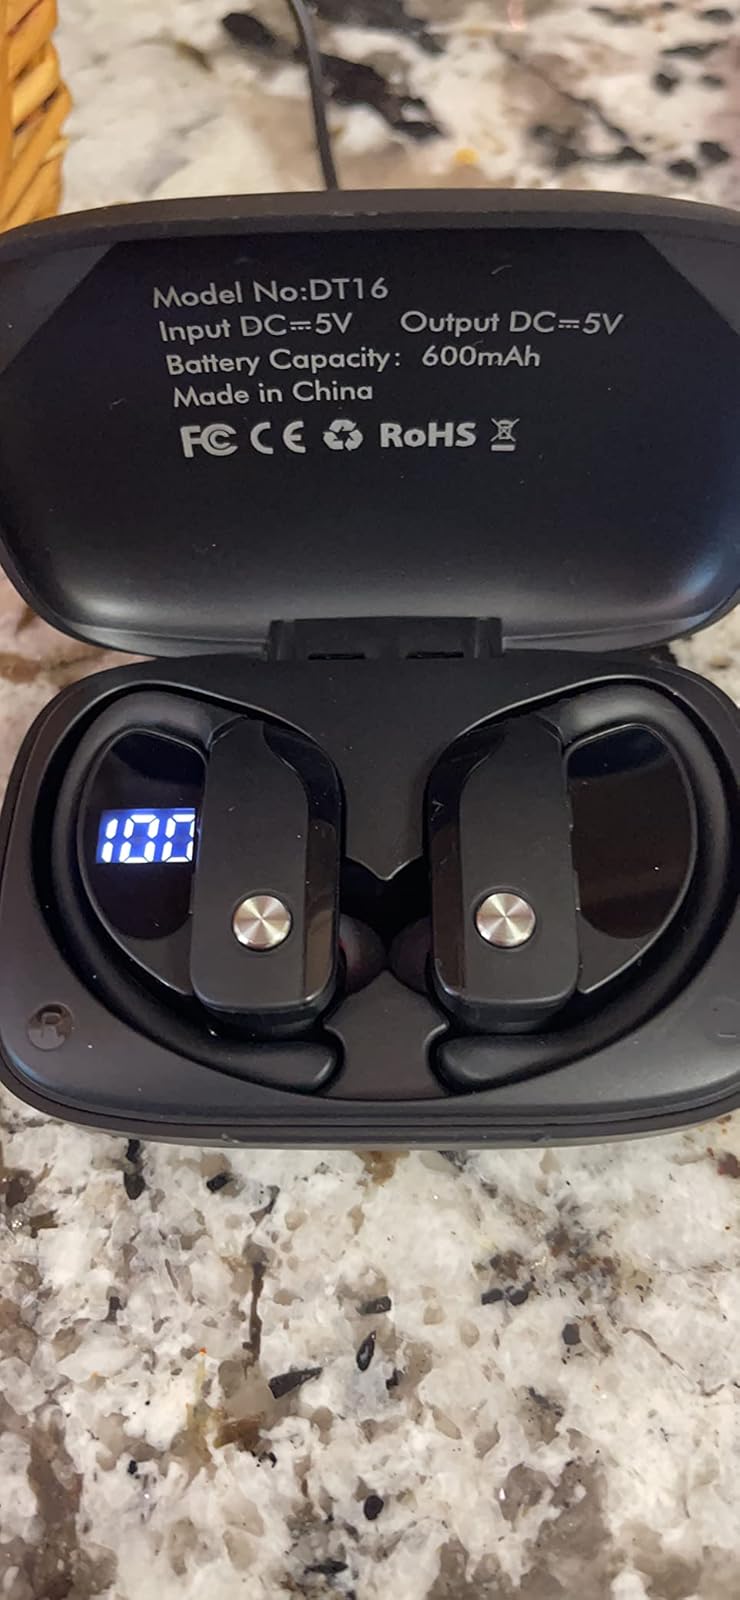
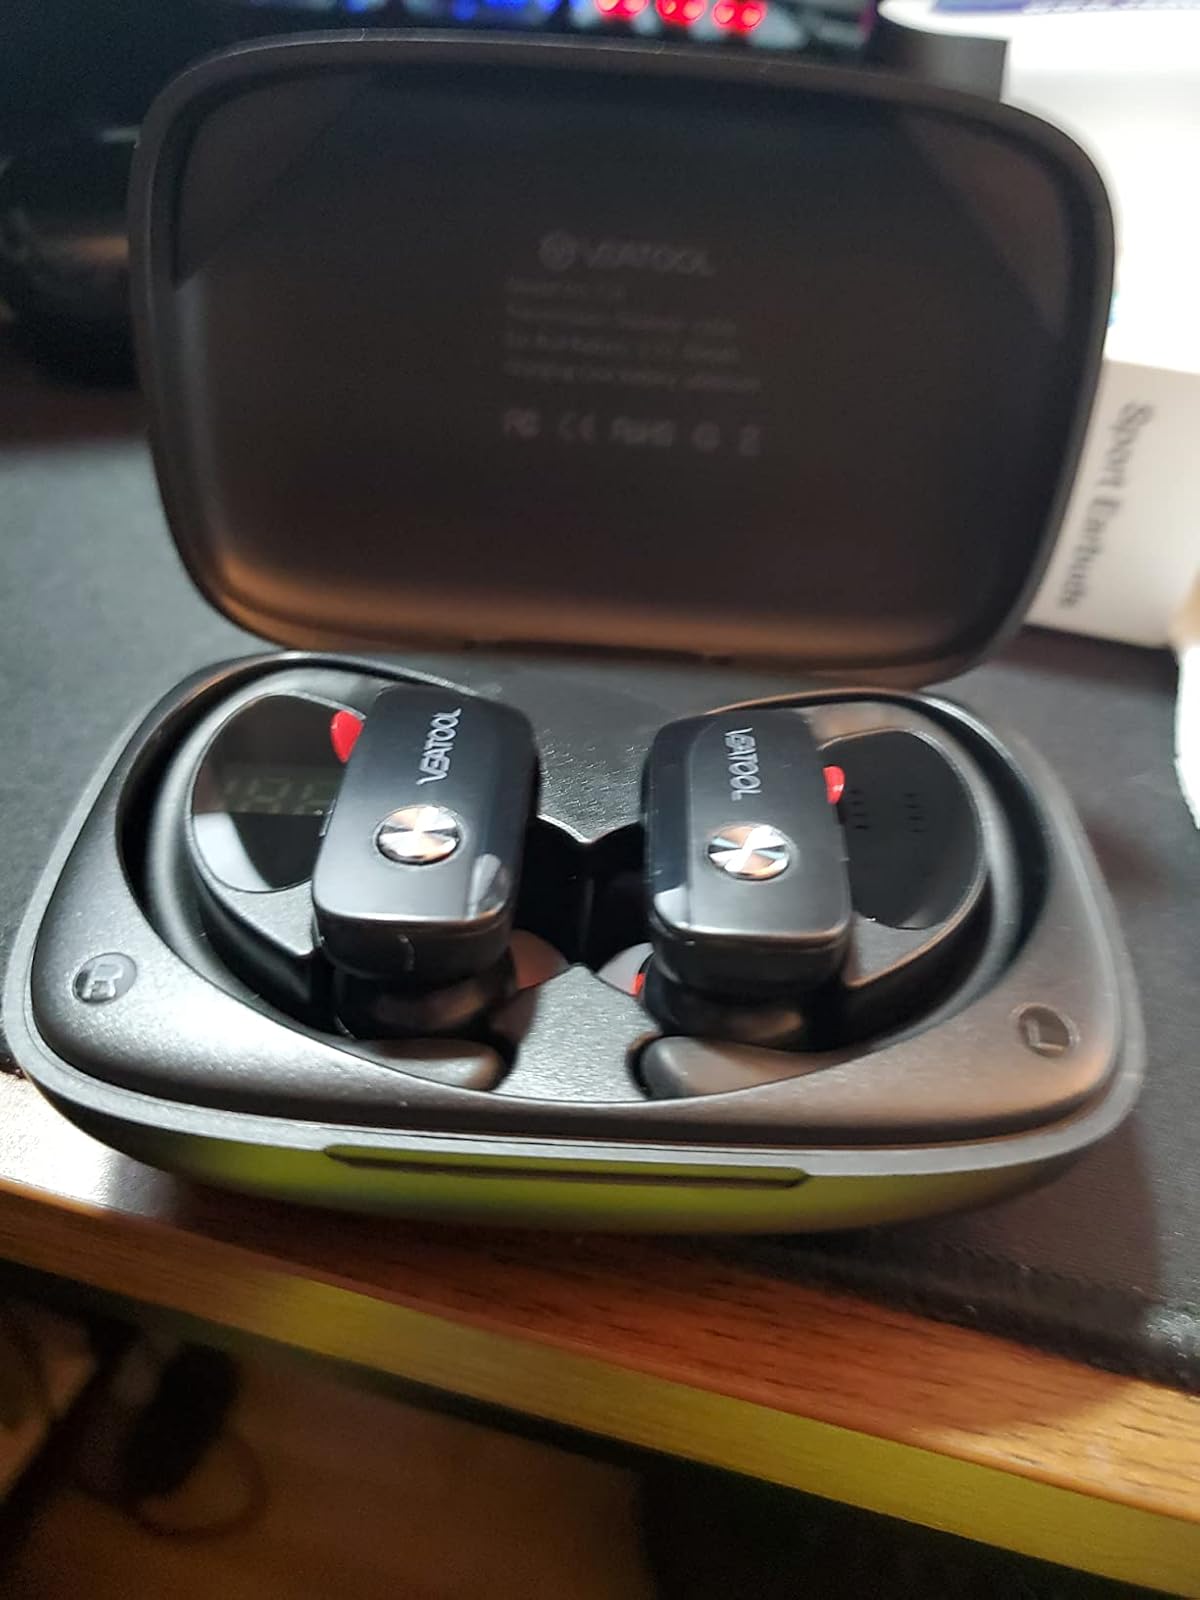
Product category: earbuds
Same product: no